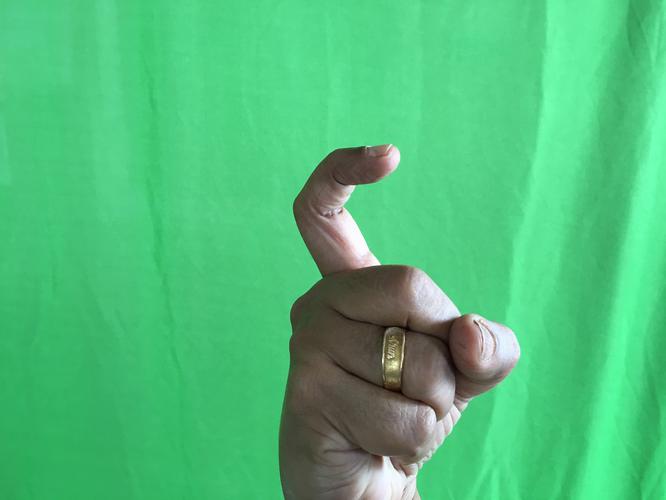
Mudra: Tamarachudam
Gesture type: single_hand